Lionel Messi

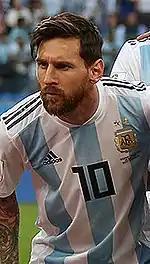
A versatile forward, Messi often plays as a classic number 10.

Major League Soccer (MLS) club Inter Miami CF announced the signing of Messi on a two-and-a-half-year contract on 15 July 2023. Messi made his 2023 debut for the club in a Leagues Cup match against Cruz Azul, scoring with a free-kick in stoppage time for a victory. DeAndre Yedlin, the previous captain of Inter Miami, gave his armband to Messi, who took over as team captain. Messi's arrival in the US was praised as a revelation, on and off the pitch, and his presence was credited for helping to raise the profile of MLS within the US and abroad. According to "Goal", "Every game that he graces sparks a scramble for tickets, with plenty of A-list guests eager to watch him in action". The frenzy over his arrival was dubbed "Messimania", and Inter Miami's No. 10 Messi jersey became the best-selling jersey in the league, and nearly the world.